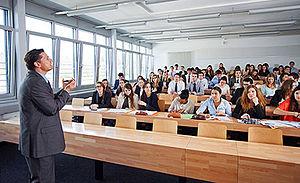
L'École hôtelière de Lausanne est un établissement de management hôtelier en Suisse. L'École est régulièrement classée première parmi les meilleures écoles hôtelières au monde. Elle forme des étudiants qui souhaitent accéder à des carrières managériales dans l’hôtellerie et les professions de l'accueil.